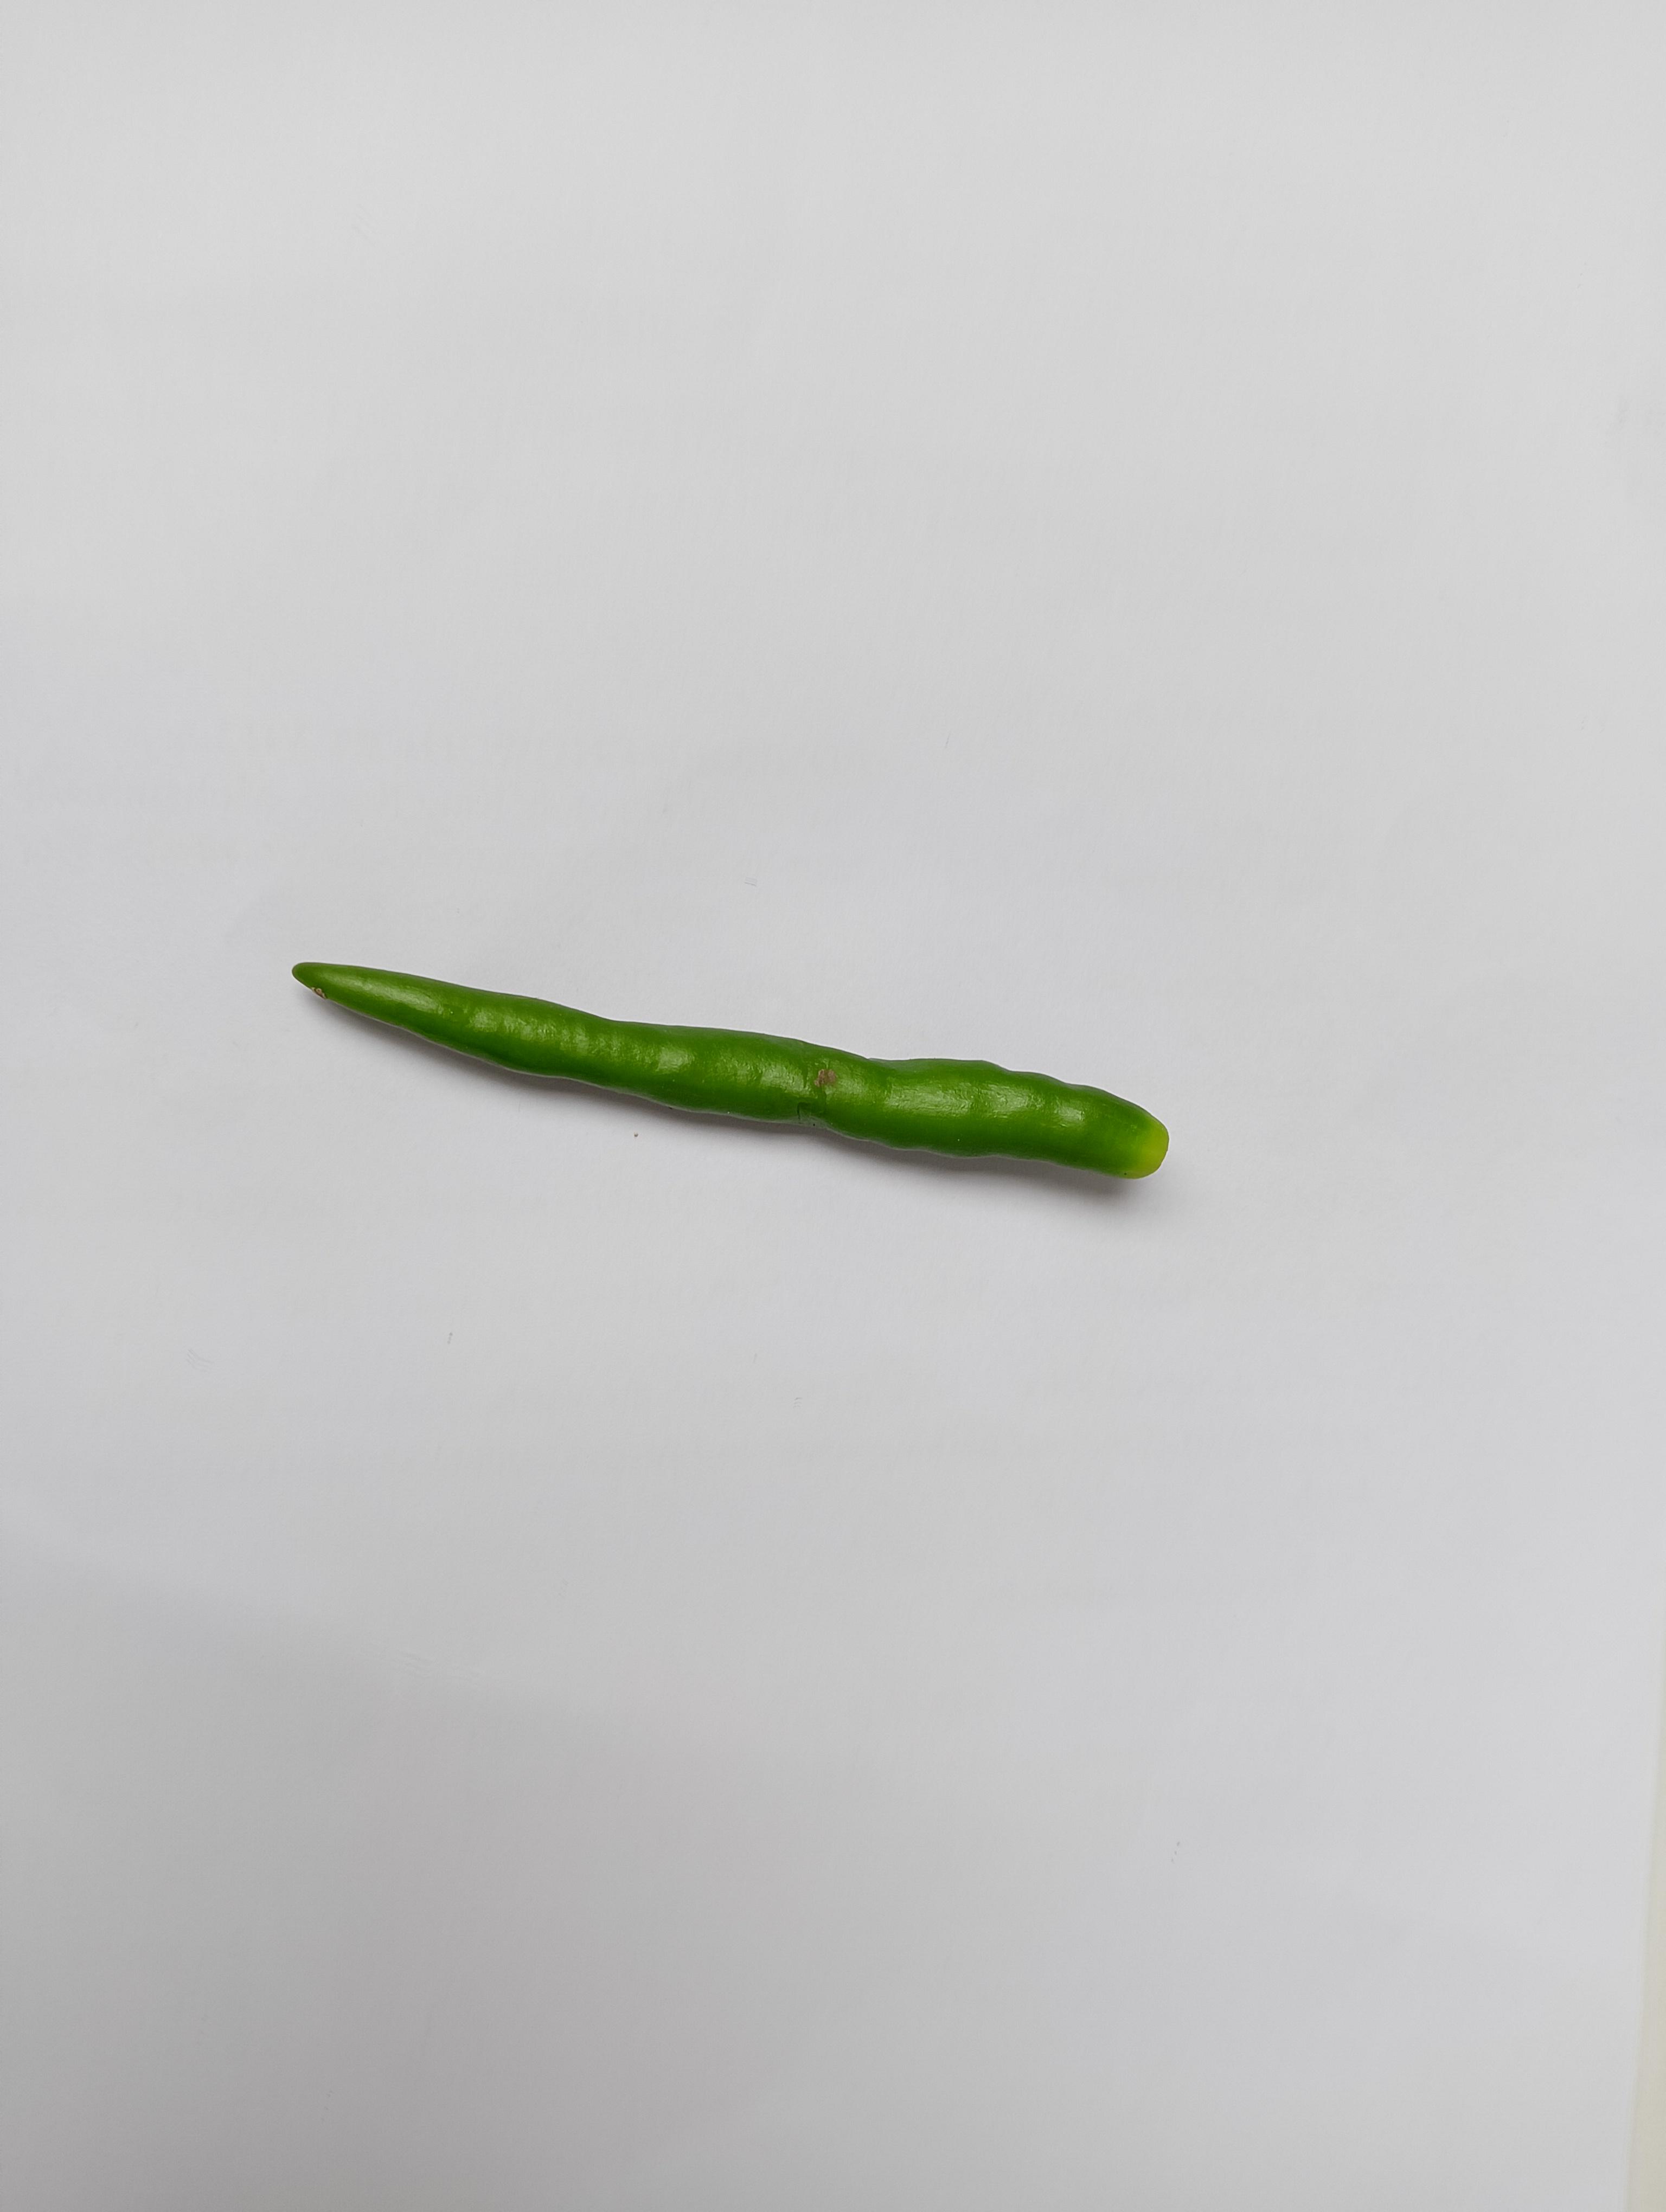
Label: Green Chili